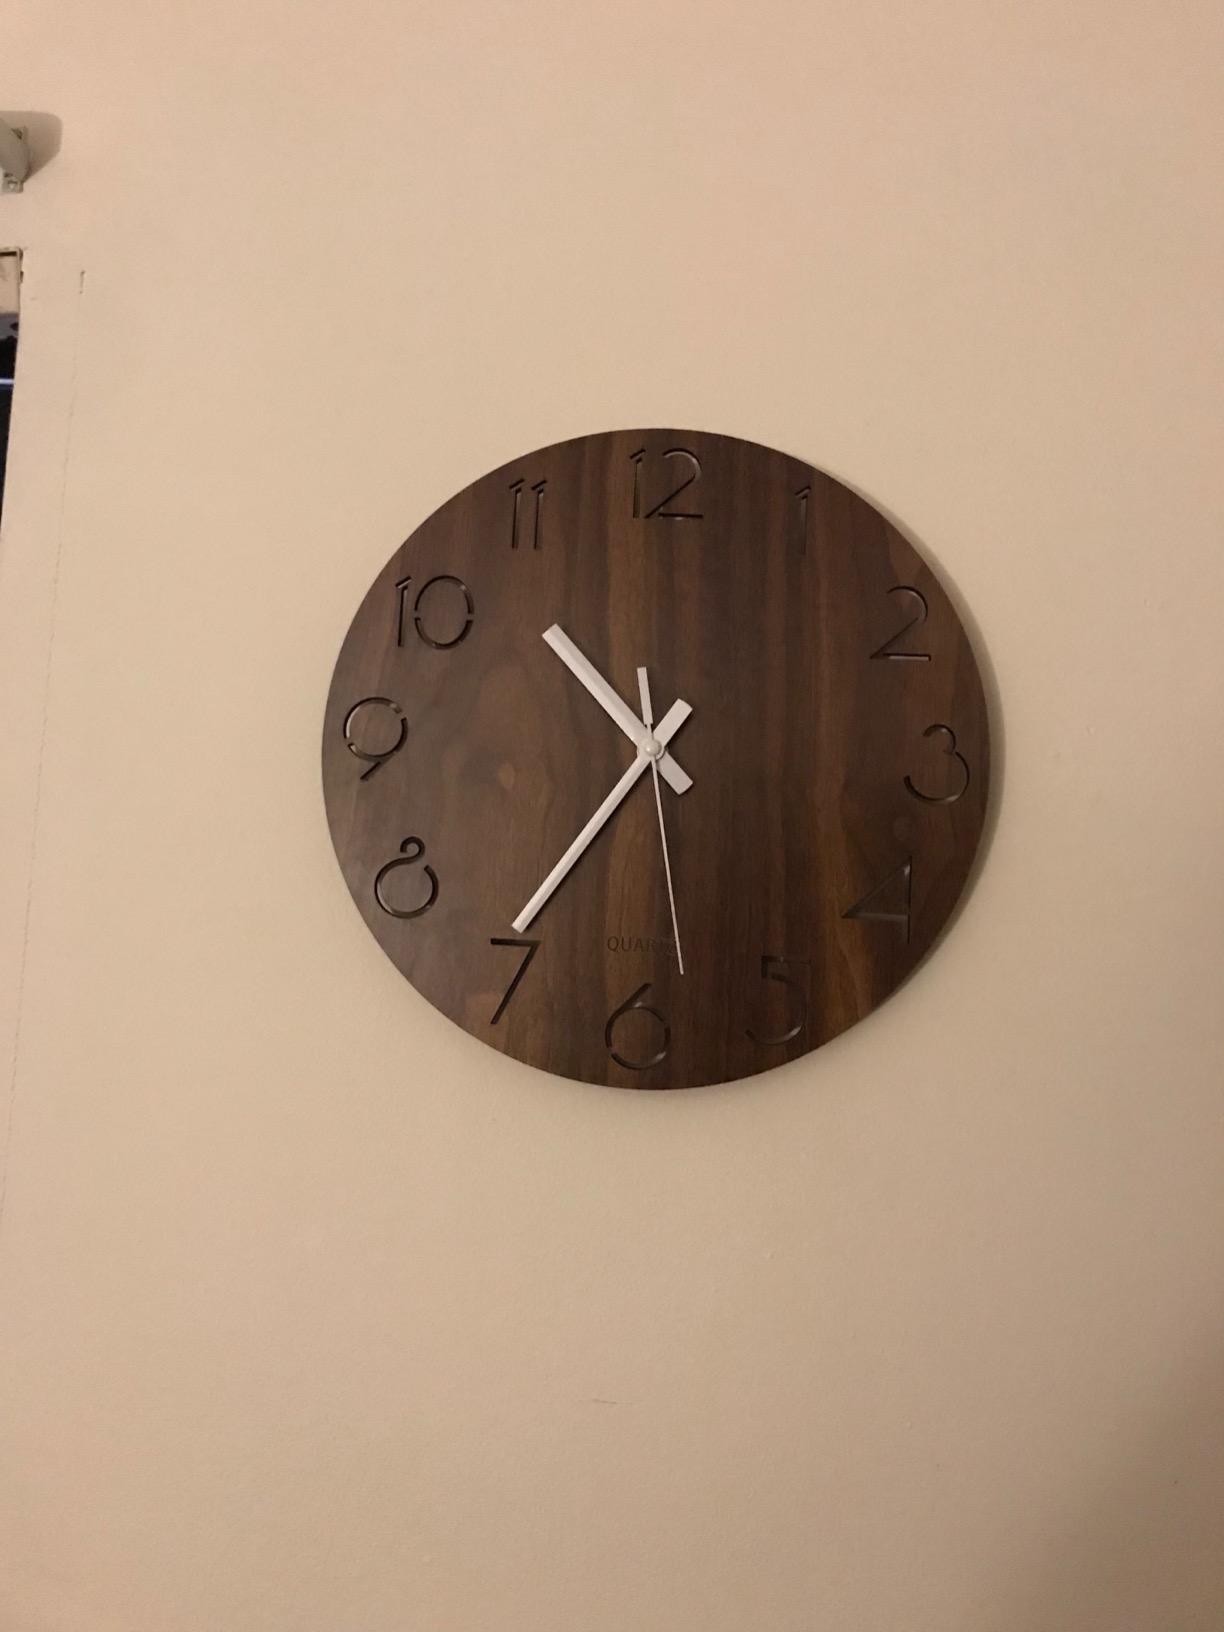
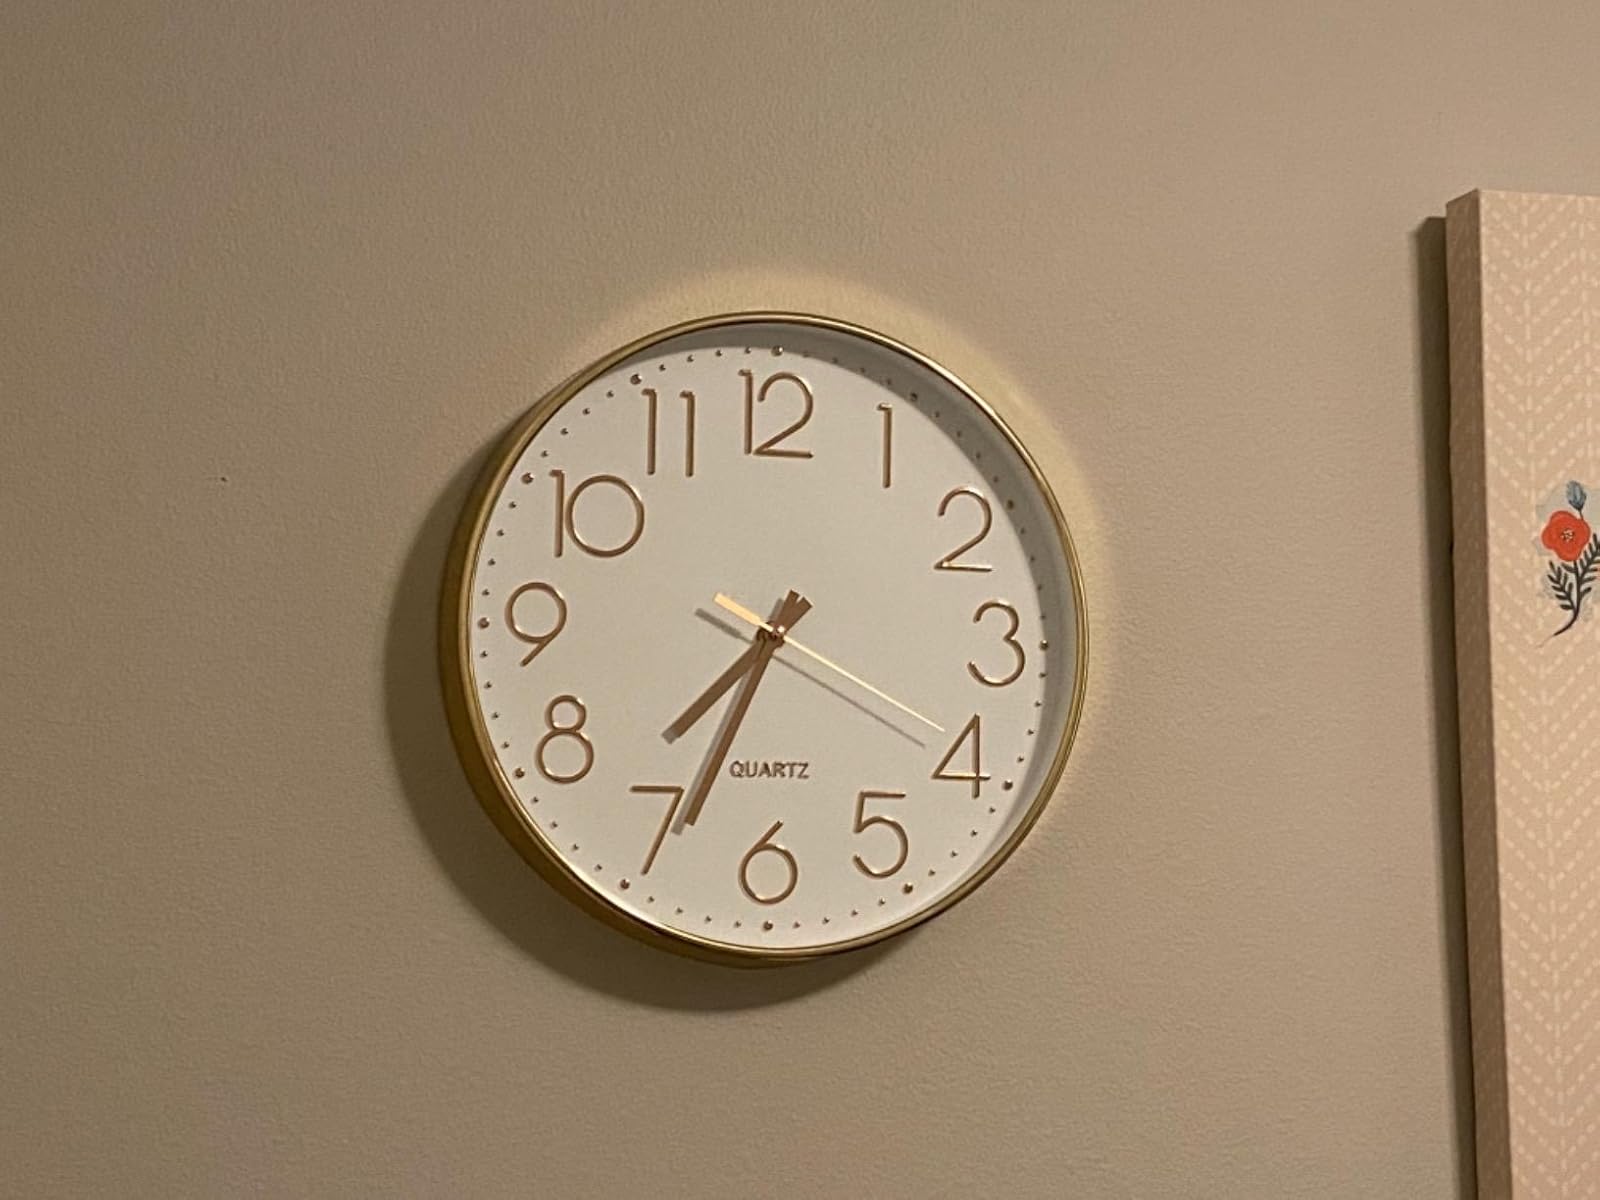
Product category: clock
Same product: no